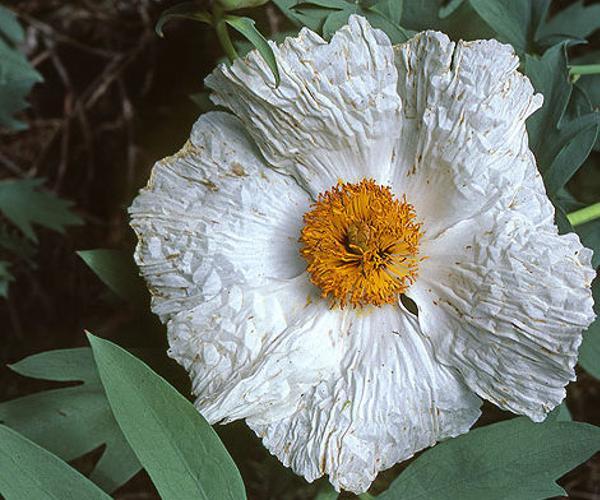
Label: tree poppy